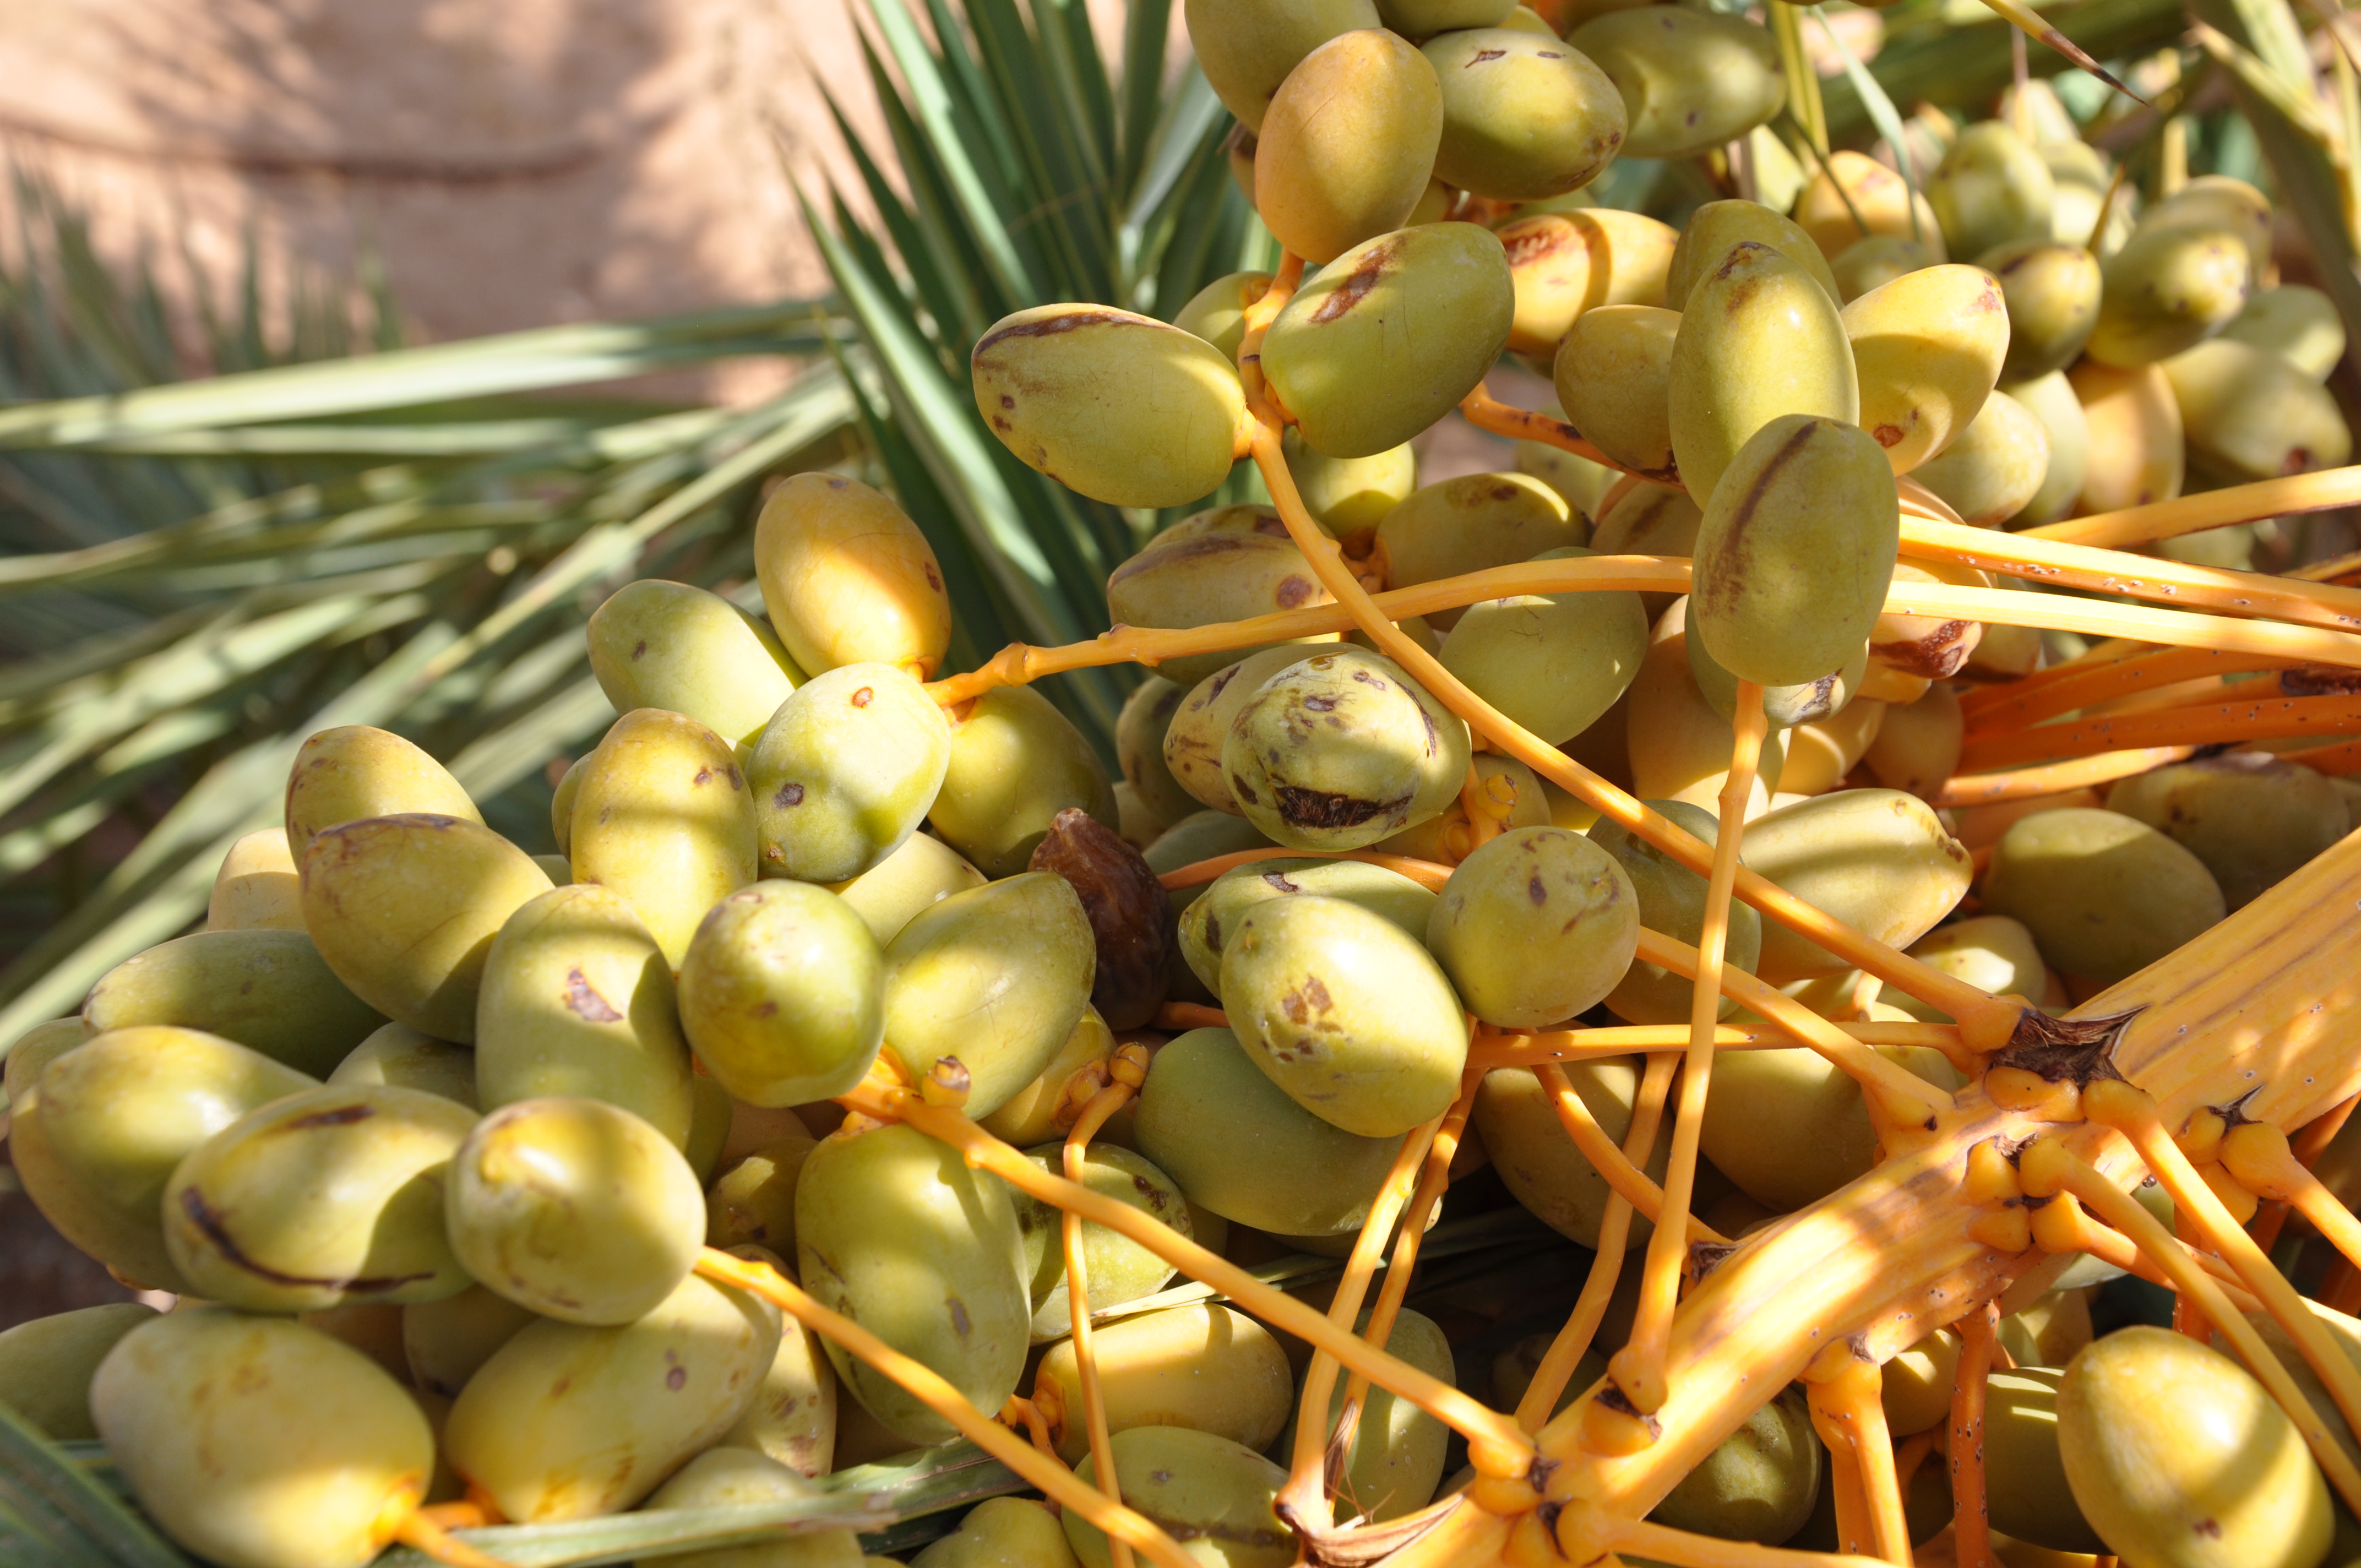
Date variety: Boumajhoul